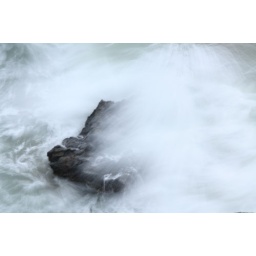
water over a rock